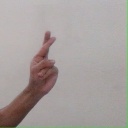
अक्षर: र